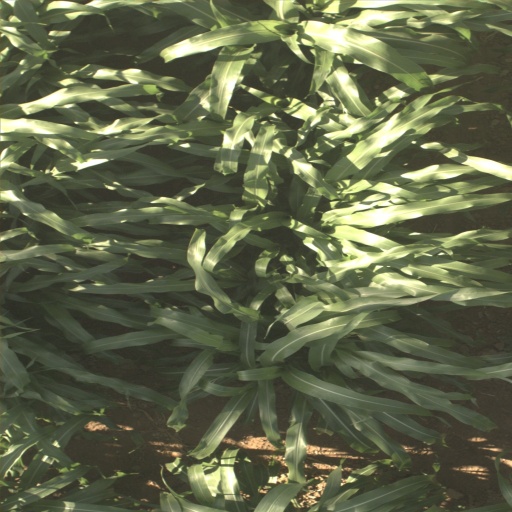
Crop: sorghum